Octeto Buenos Aires

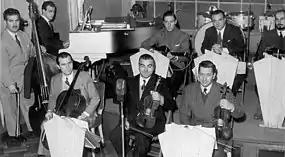
rehearsal from the Octeto Buenos Aires

Piazzolla was carried away by a certain excess in the music he wrote for this octet, based on the classic tango sextet, with the addition of a cello and an electric guitar (something new for the time). However, seen in perspective, what seems like a chaotic explosion of creativity is instead based on an artistic manifesto that Piazzolla respected very strictly. This manifesto sought to place the commercial aspect in the background; to incorporate arrangements of classic tangos and as well as new creations into the repertoire; to not include sung works; and to not perform at dances, but only on radio, television or in concert, or for recordings. The works would be explained before executing them, in order to facilitate their understanding. The purpose of the project was to improve the quality of tango, convince those who had turned away from tango, as well as the genre's detractors, of tango's unquestionable values, attract listeners of foreign music, and conquer the general public.